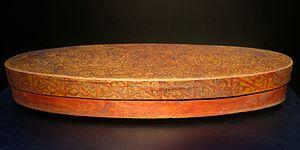
Boîte oblongue du peuple nanaï, bassin de l'Amour, fédération de Russie.
Les Hezhen, aussi dénommés Hezhe, Nanaï, Samagir ou encore Goldes, sont un groupe ethnique d'Extrême-Orient, appartenant à la famille toungouse.
Louis Marin, né à Faulx le 7 février 1871 et mort à Paris le 23 mai 1960, est un professeur d'ethnographie, membre de l’Académie des sciences morales et politiques, et homme politique français, député de Meurthe-et-Moselle de 1905 à 1951. Le 19 mars 1954, il a épousé Fernande Hartmann à Paris. Il est enterré à Bruyères.